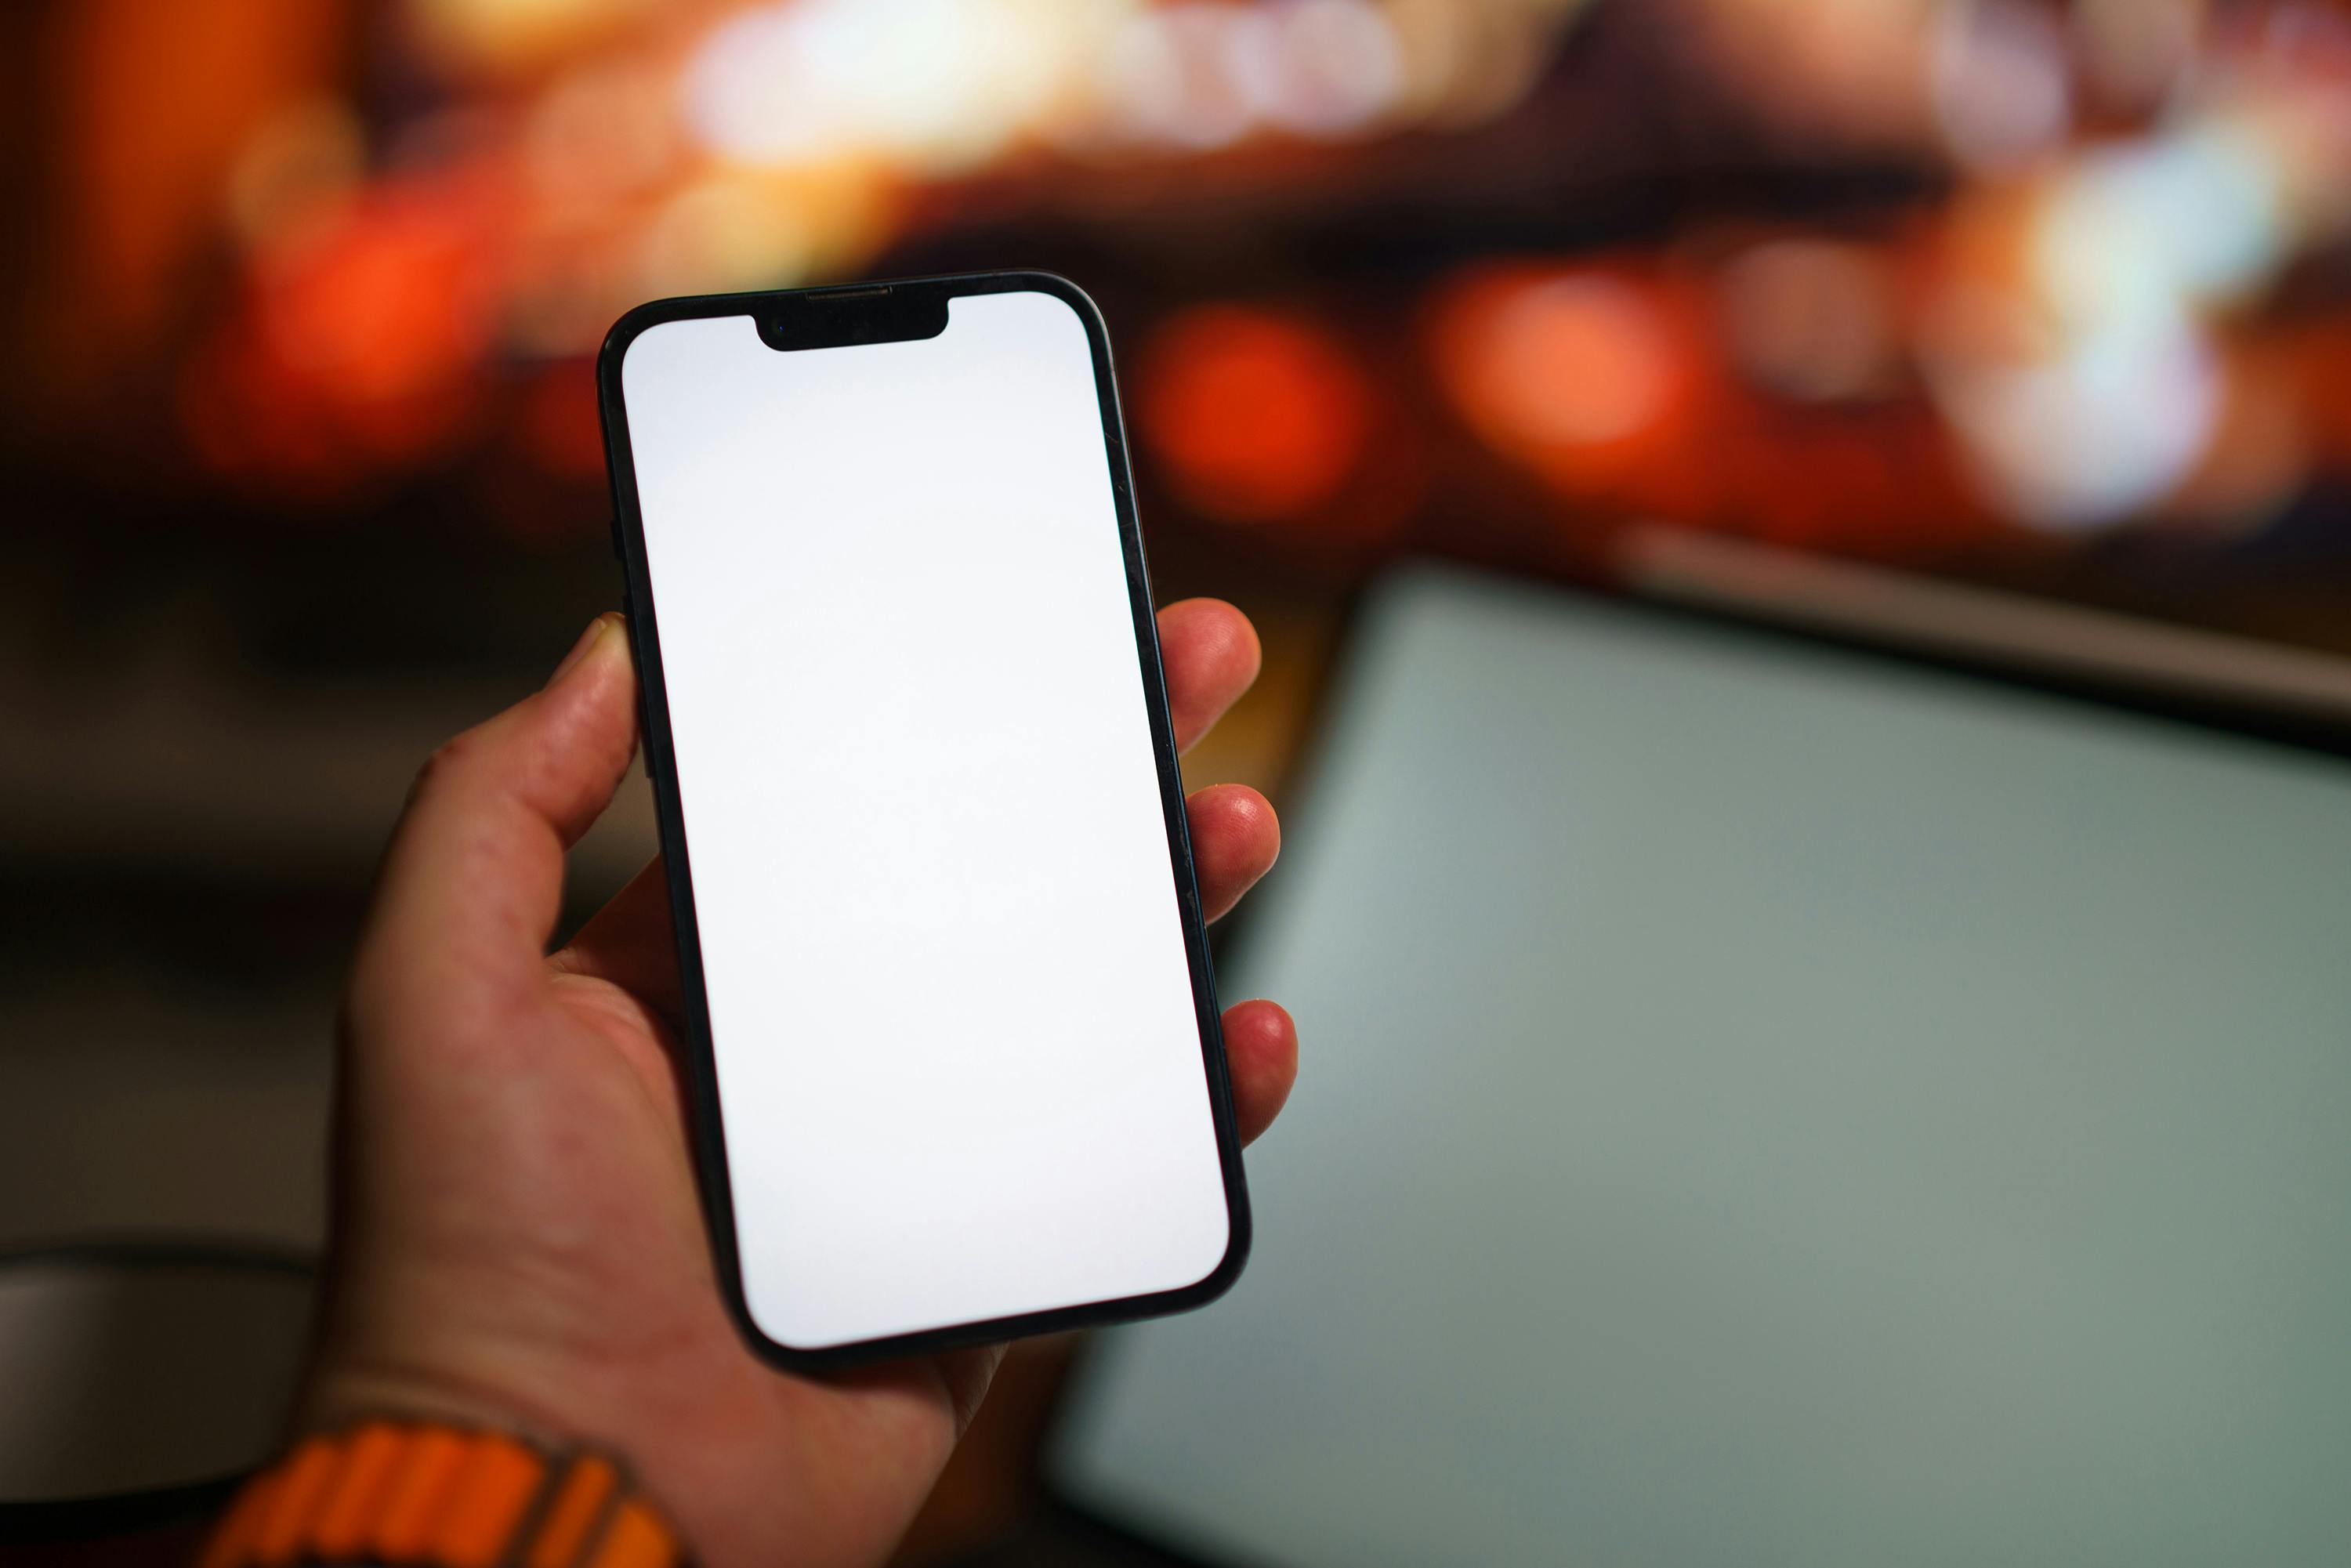
phone, gadget, electronic device, communication device, display device, mobile phone, portable communications device, telephony, mobile device, technology, smartphone, silver, multimedia, Everyday carry, telephone, electronics